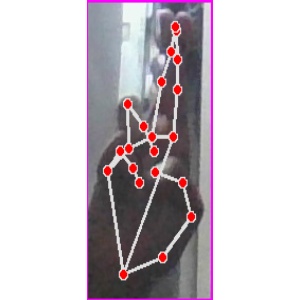
अक्षर: र